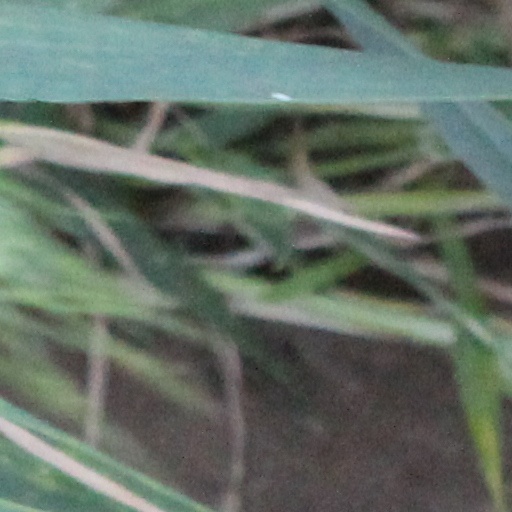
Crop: wheat